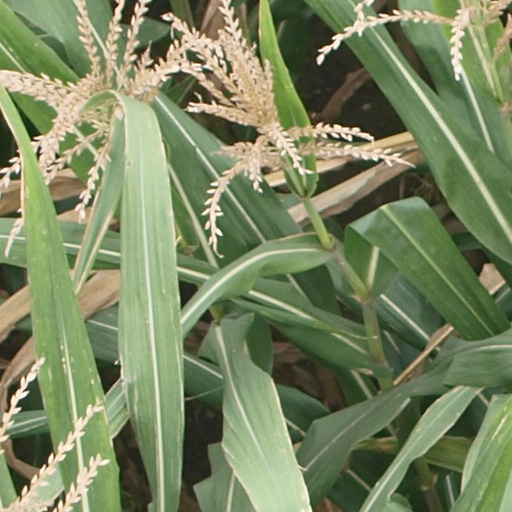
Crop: maize; corn